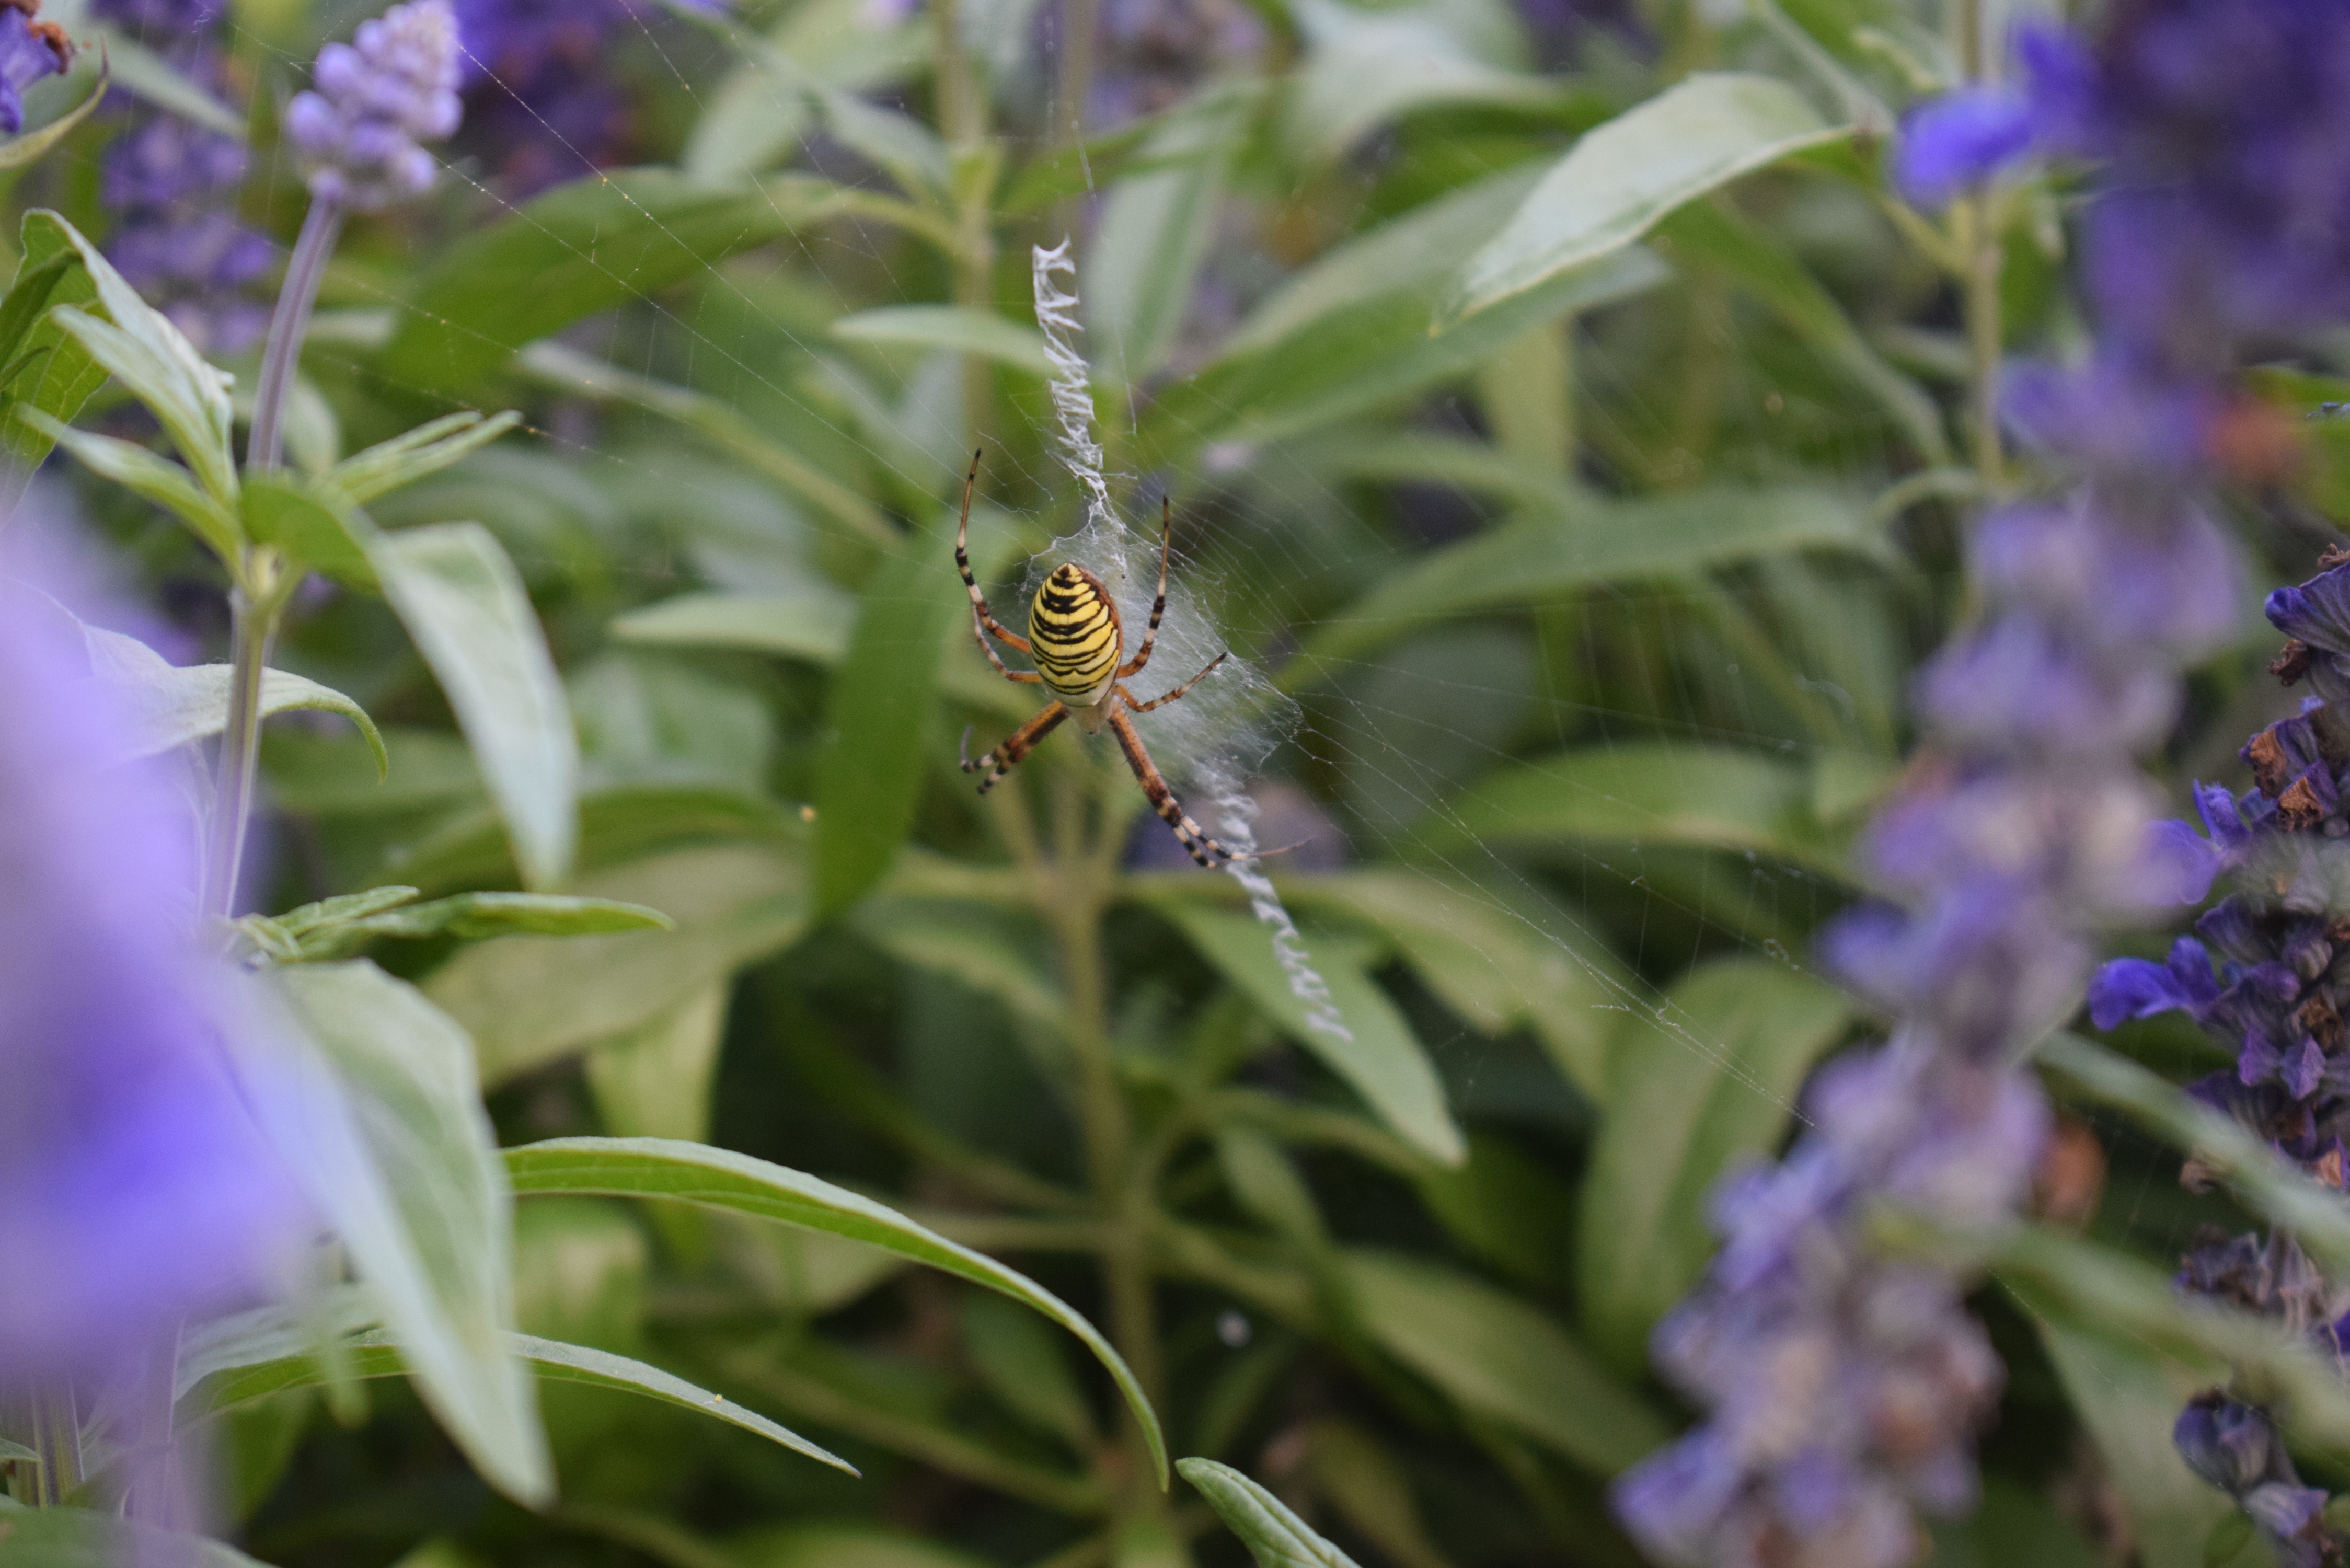
nature, plant, flower, green, herb, insect, botany, garden, flora, fauna, invertebrate, wildflower, bee, nectar, macro photography, wasp spider, membrane winged insect